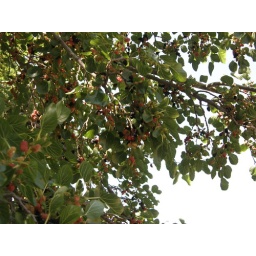
Mulberry tree by wheat field Day 3